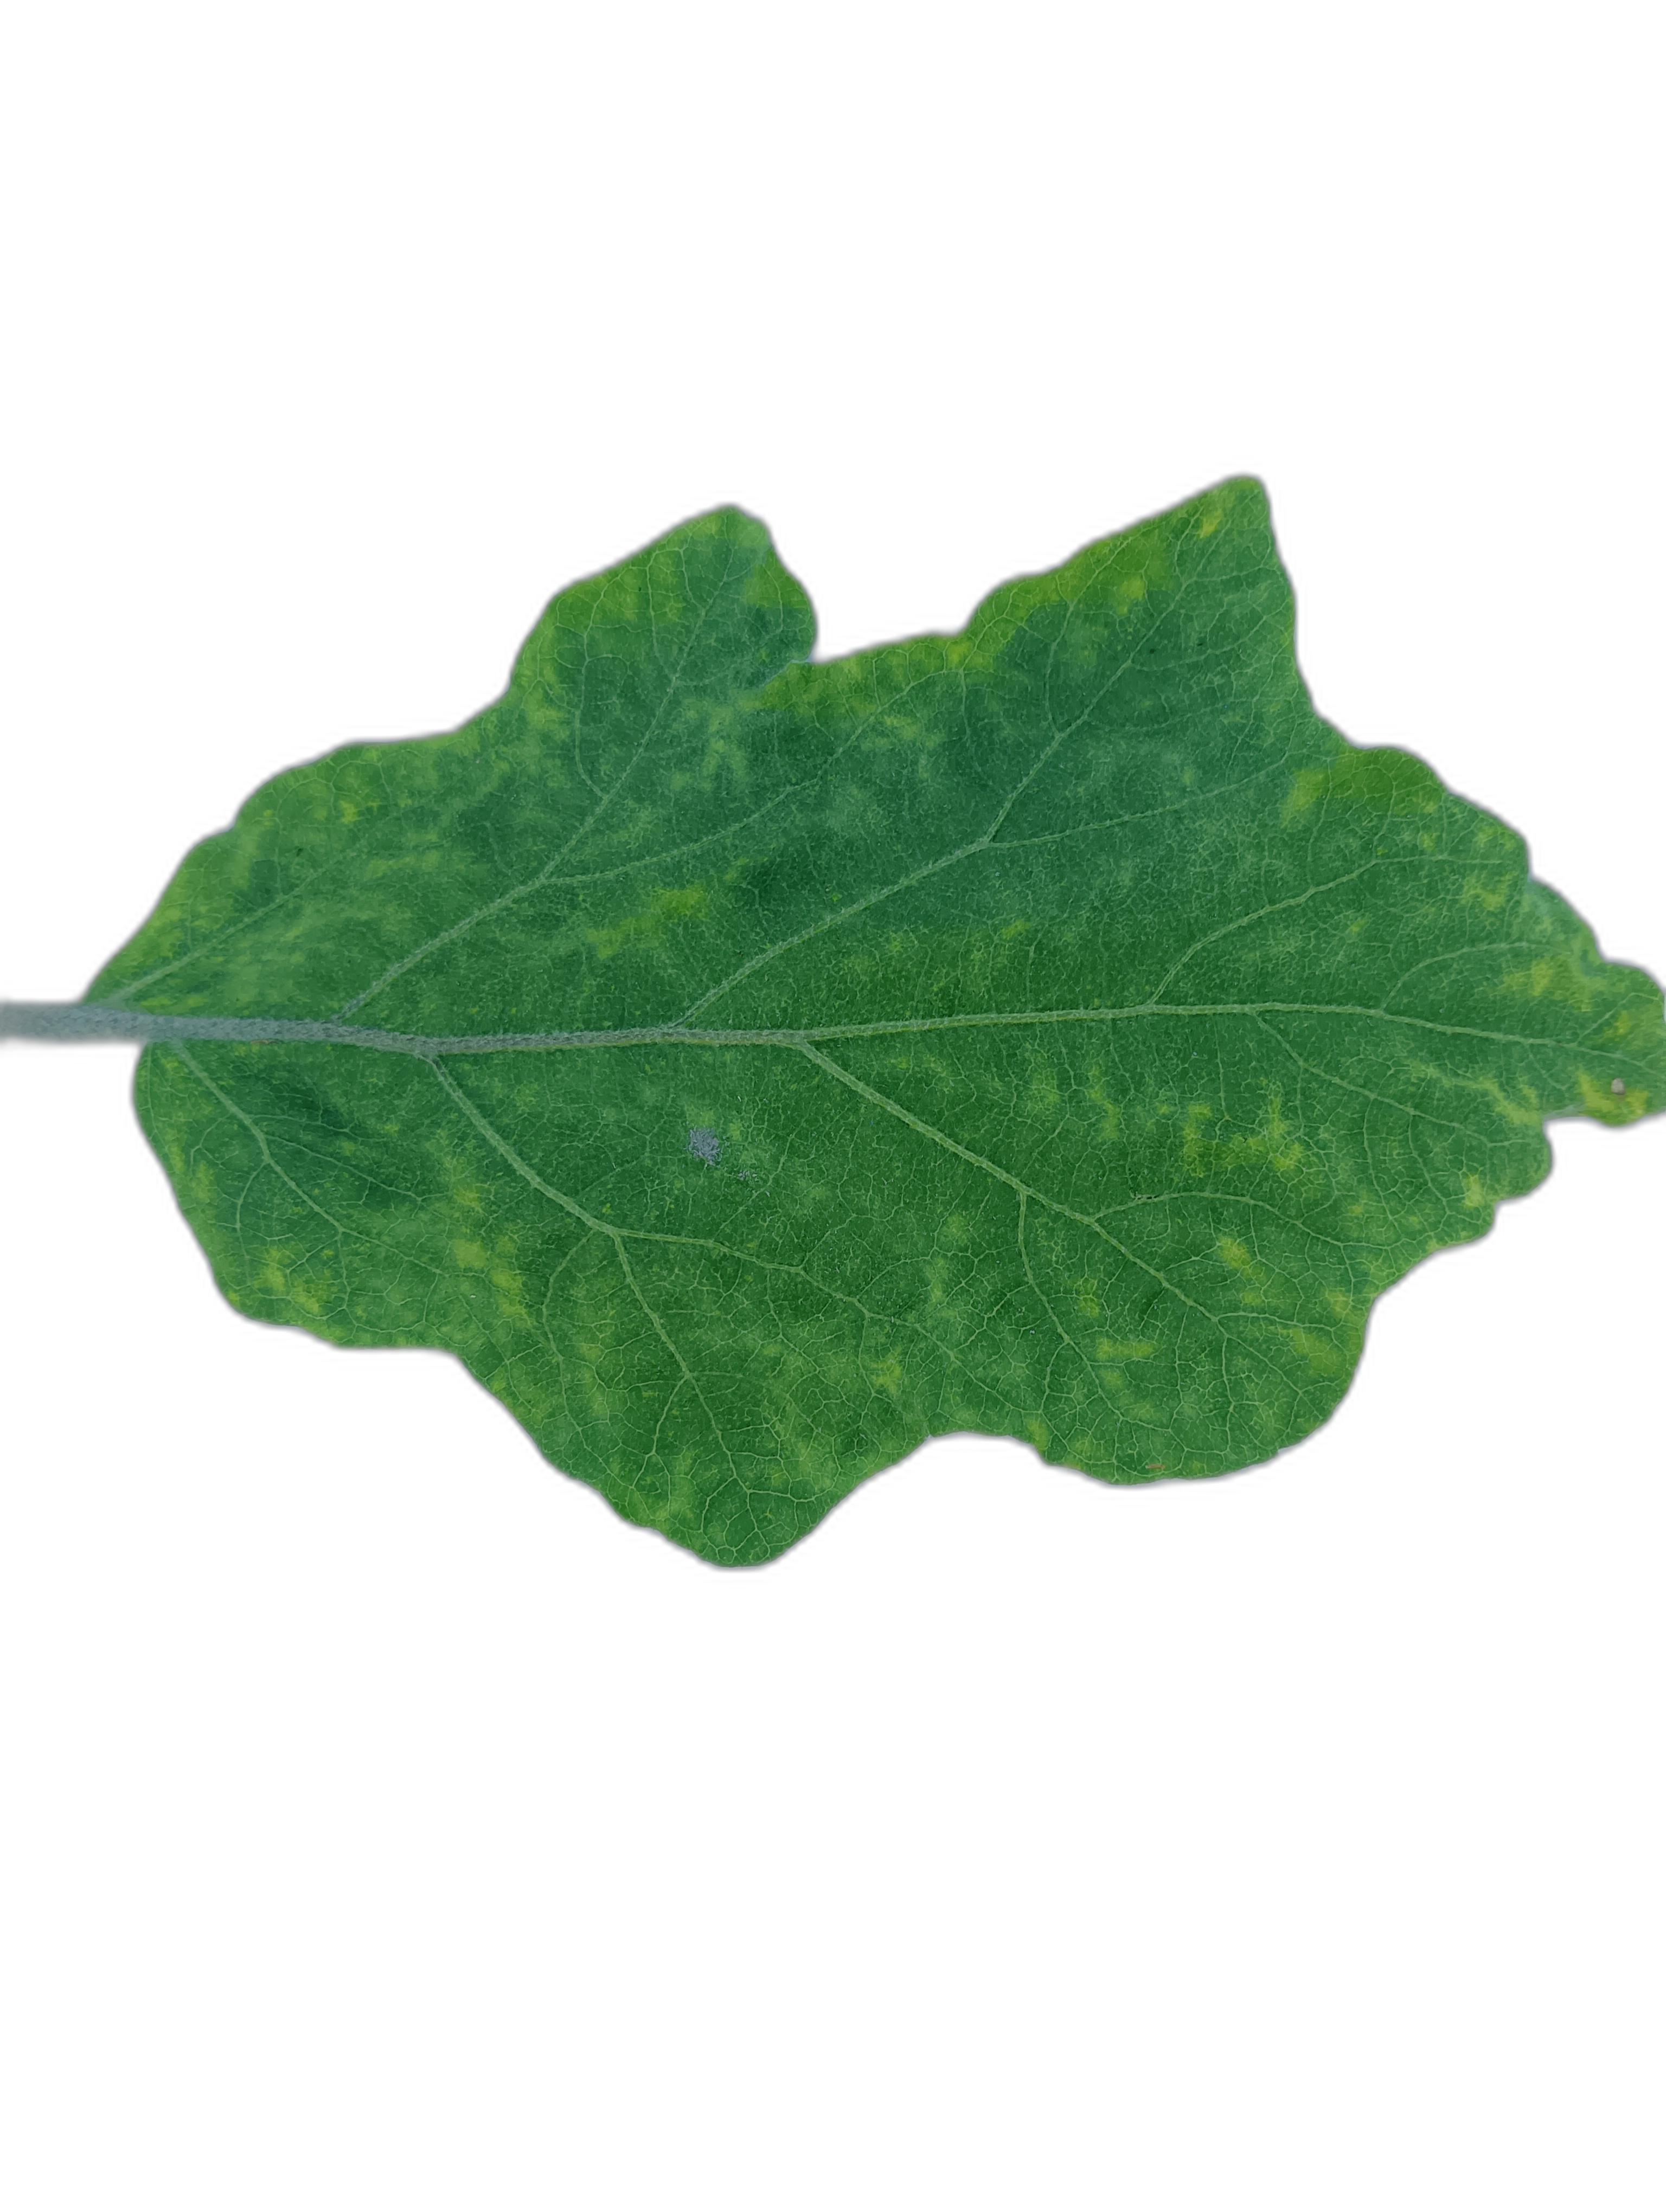
Label: Healthy Leaf